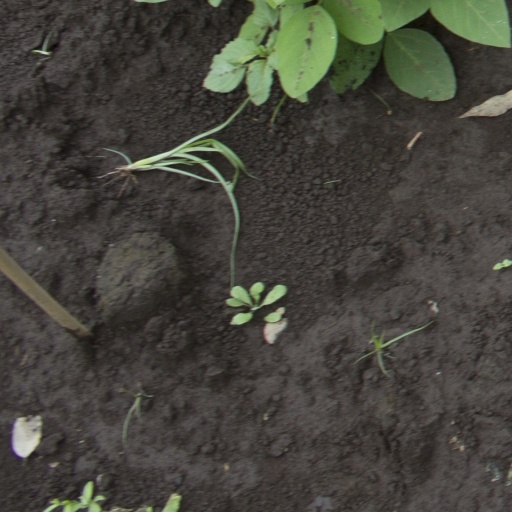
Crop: soybean